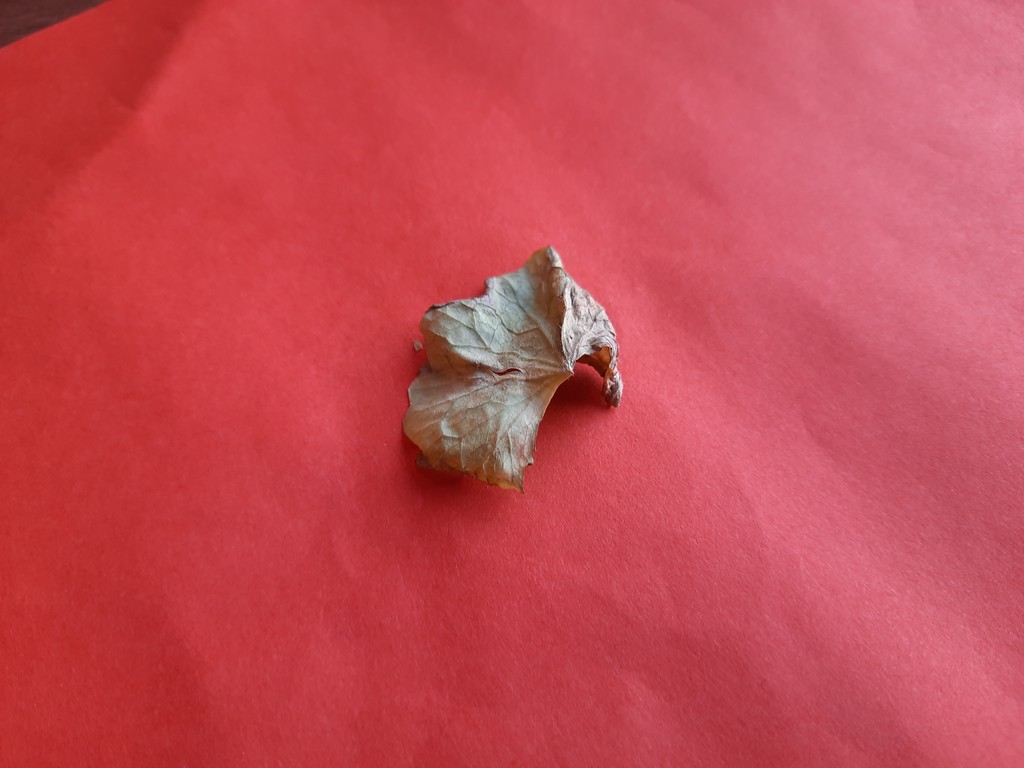
Label: Dried